Shouyi Road station

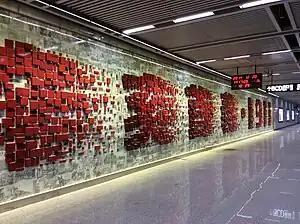
Cultural Wall of Shouyi Road Station

Shouyi Road Station, is a station of Line 4 of Wuhan Metro. It entered revenue service on December 28, 2014. It is located in Wuchang District.